Mulholland Drive (film)

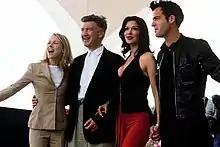
Naomi Watts, David Lynch, Laura Elena Harring and Justin Theroux at the 2001 Cannes Film Festival

Lynch cast Naomi Watts and Laura Harring by their photographs. He called them in separately for half-hour interviews and told them that he had not seen any of their previous works in film or television. Harring considered it fateful that she was involved in a minor car accident on the way to the first interview, only to learn her character would also be involved in a car accident in the film. Watts arrived wearing jeans for the first interview, direct from the airplane from New York City. Lynch asked her to return the next day "more glammed up". She was offered the part two weeks later. Lynch explained his selection of Watts, "I saw someone that I felt had a tremendous talent, and I saw someone who had a beautiful soul, an intelligence—possibilities for a lot of different roles, so it was a beautiful full package." Justin Theroux also met Lynch directly after his airplane flight. After a long flight with little sleep, Theroux arrived dressed all in black, with untidy hair. Lynch liked the look and decided to cast Adam wearing similar clothes and the same hairstyle.